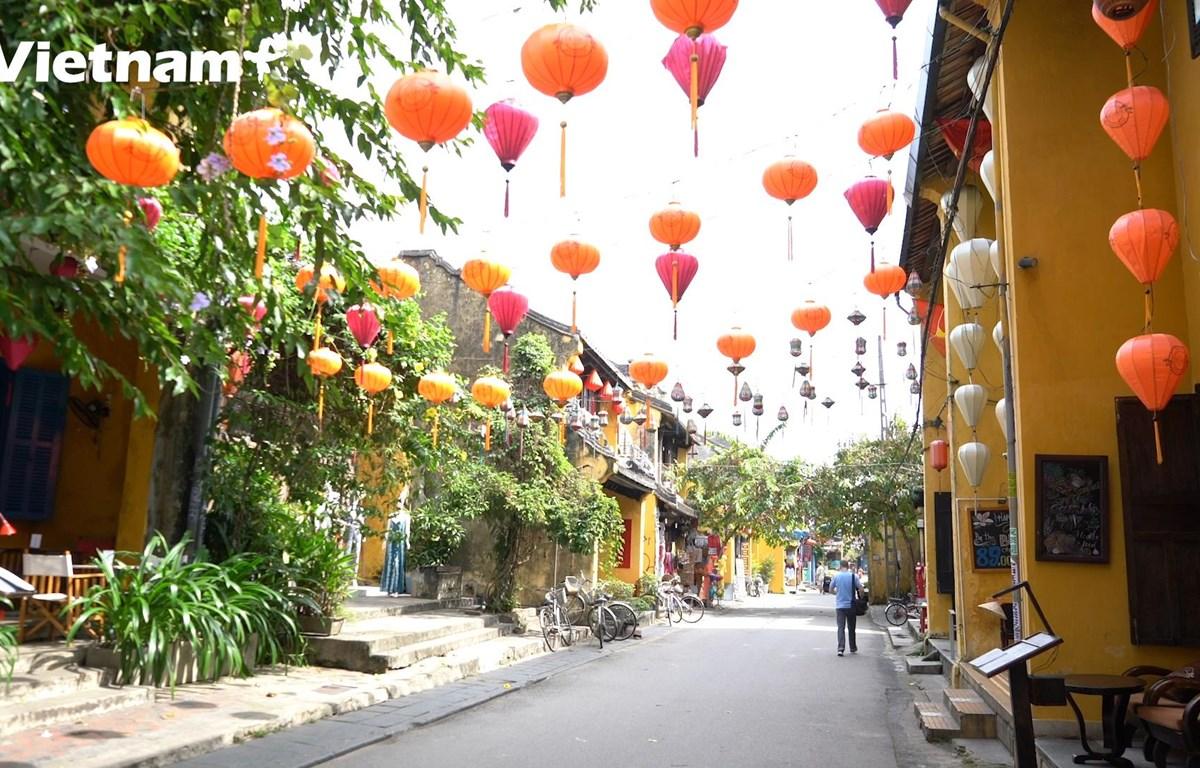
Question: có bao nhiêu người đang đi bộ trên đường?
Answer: có một người đang đi bộ trên đường